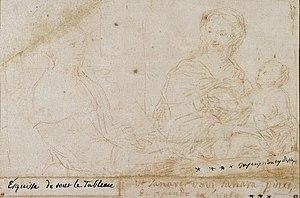
Claudine Bouzonnet Stella peignant un tableau de la Vierge à l'Enfant
Claudine Bouzonnet Stella est une graveuse, peintre et éditrice française, née à Lyon le 7 juillet 1636 et morte à Paris le 1ᵉʳ octobre 1697. Elle est principalement connue pour ses gravures des œuvres de Nicolas Poussin et de son oncle Jacques Stella.